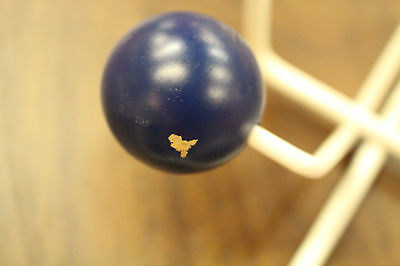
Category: table